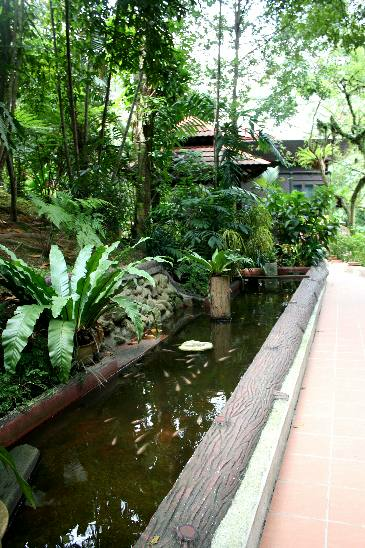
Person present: No